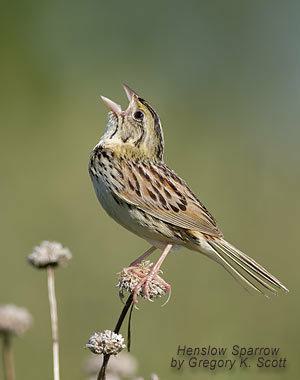
A photo of a henslow sparrow